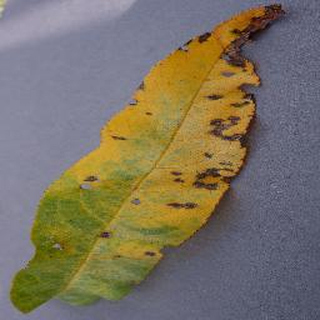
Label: peach_bacterial_spot